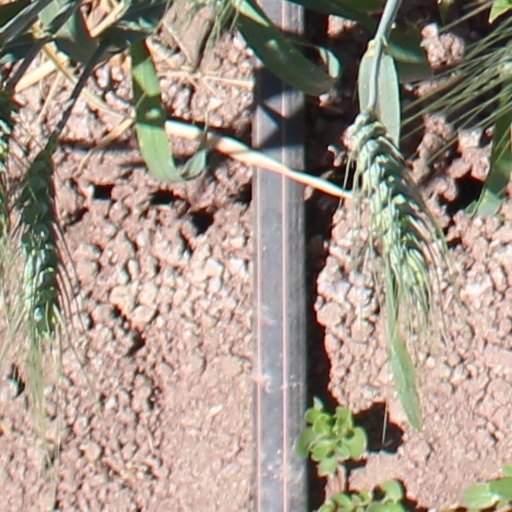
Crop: wheat